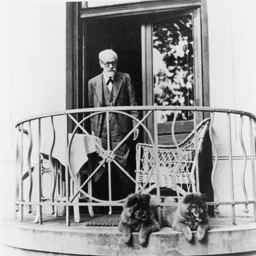
academic on the balcony with his dogs